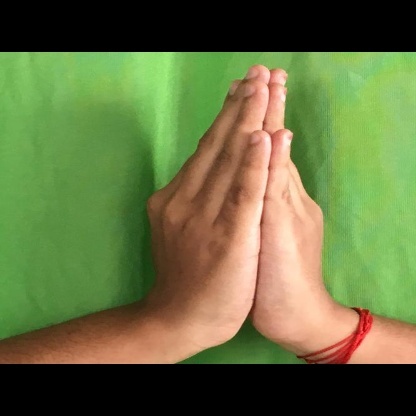
Mudra: Anjali